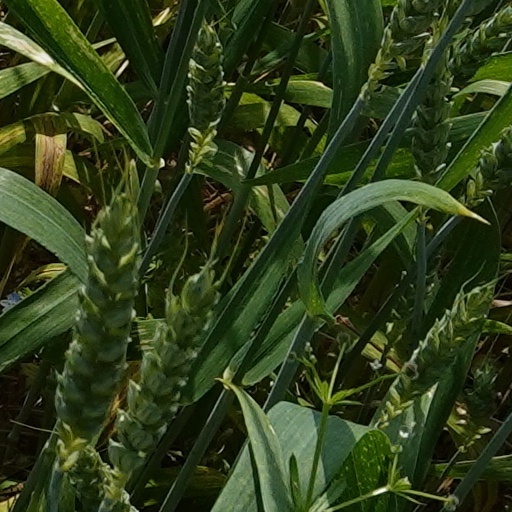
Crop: wheat